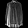
Label: Shirt